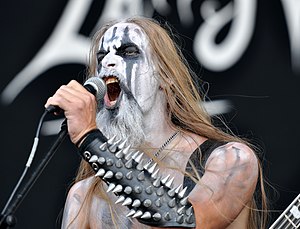
Heavy metal-genrer
Den norske heavy metal-sagner Tsjuder
Flere heavy metal-genrer har udviklet sig siden heavy metal kom frem i slutningen af 1960'erne. Selvom metalgenrer ofte er svære at kende fra hinanden, viser mange af dem tegn på forskellige overordnede strukturer, instrumental- eller vokalstil og tempo.